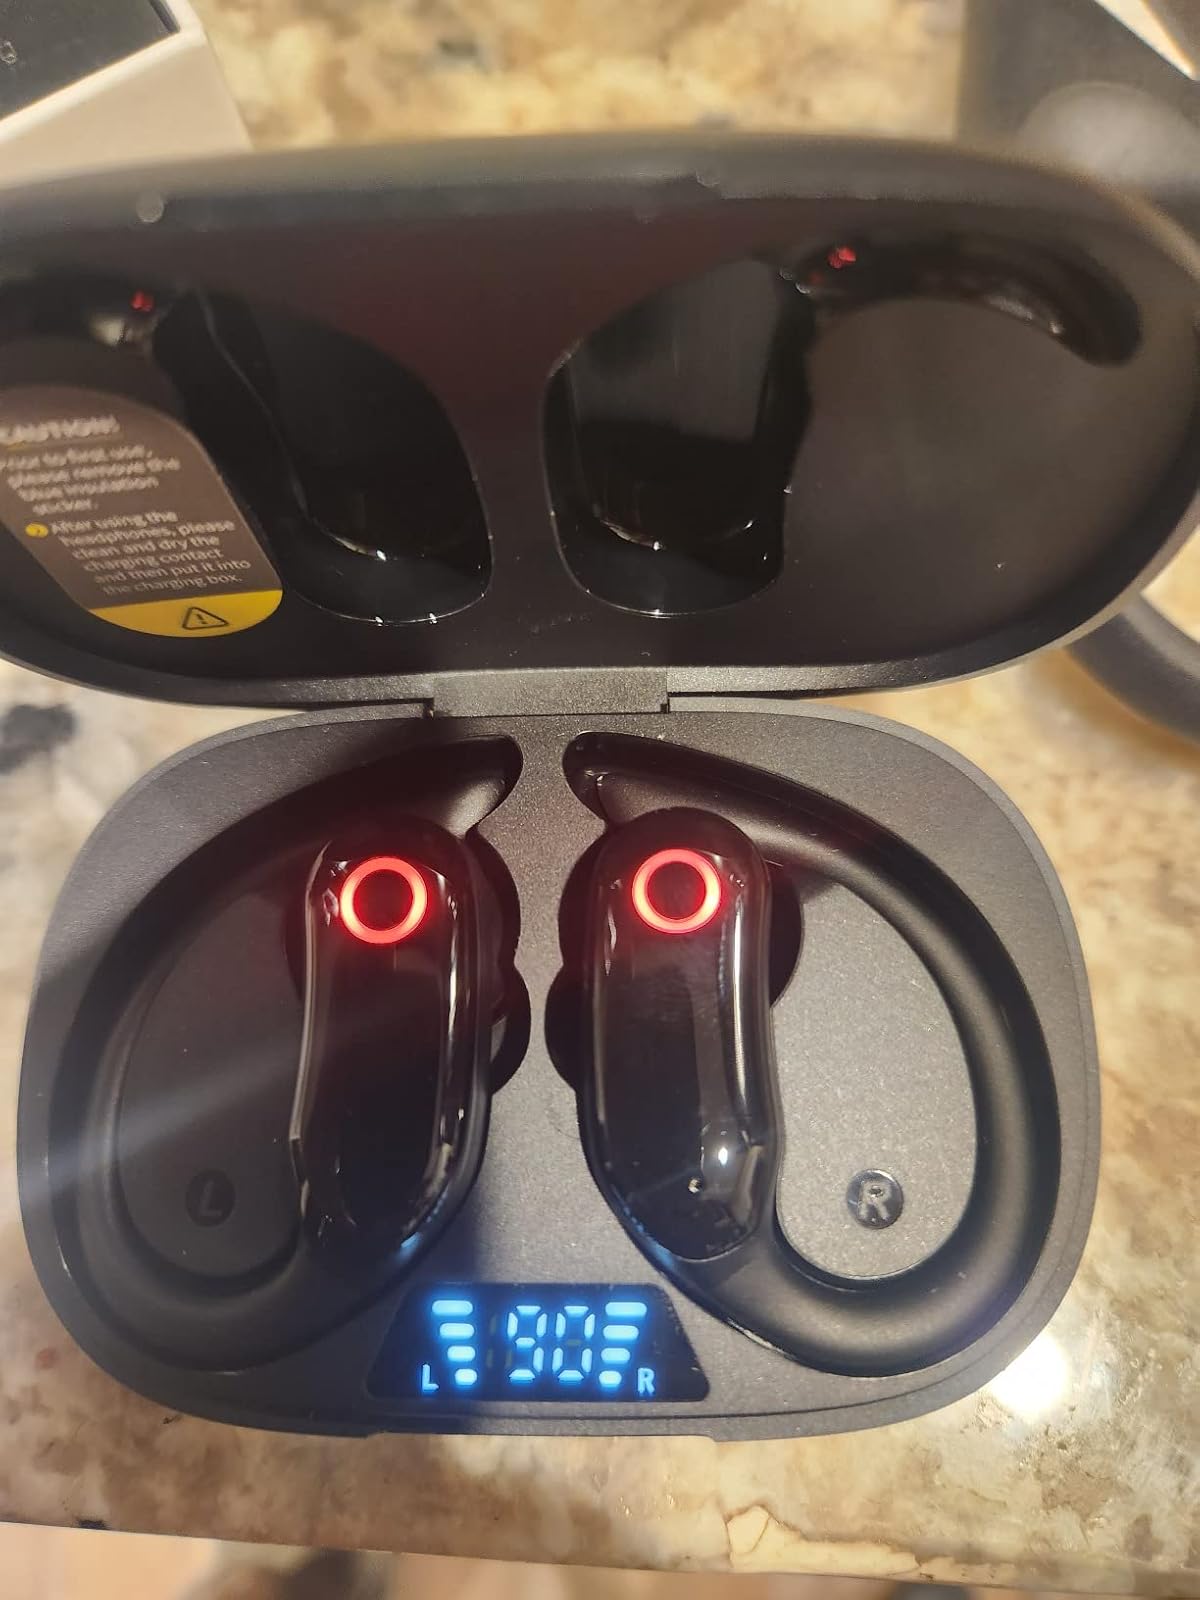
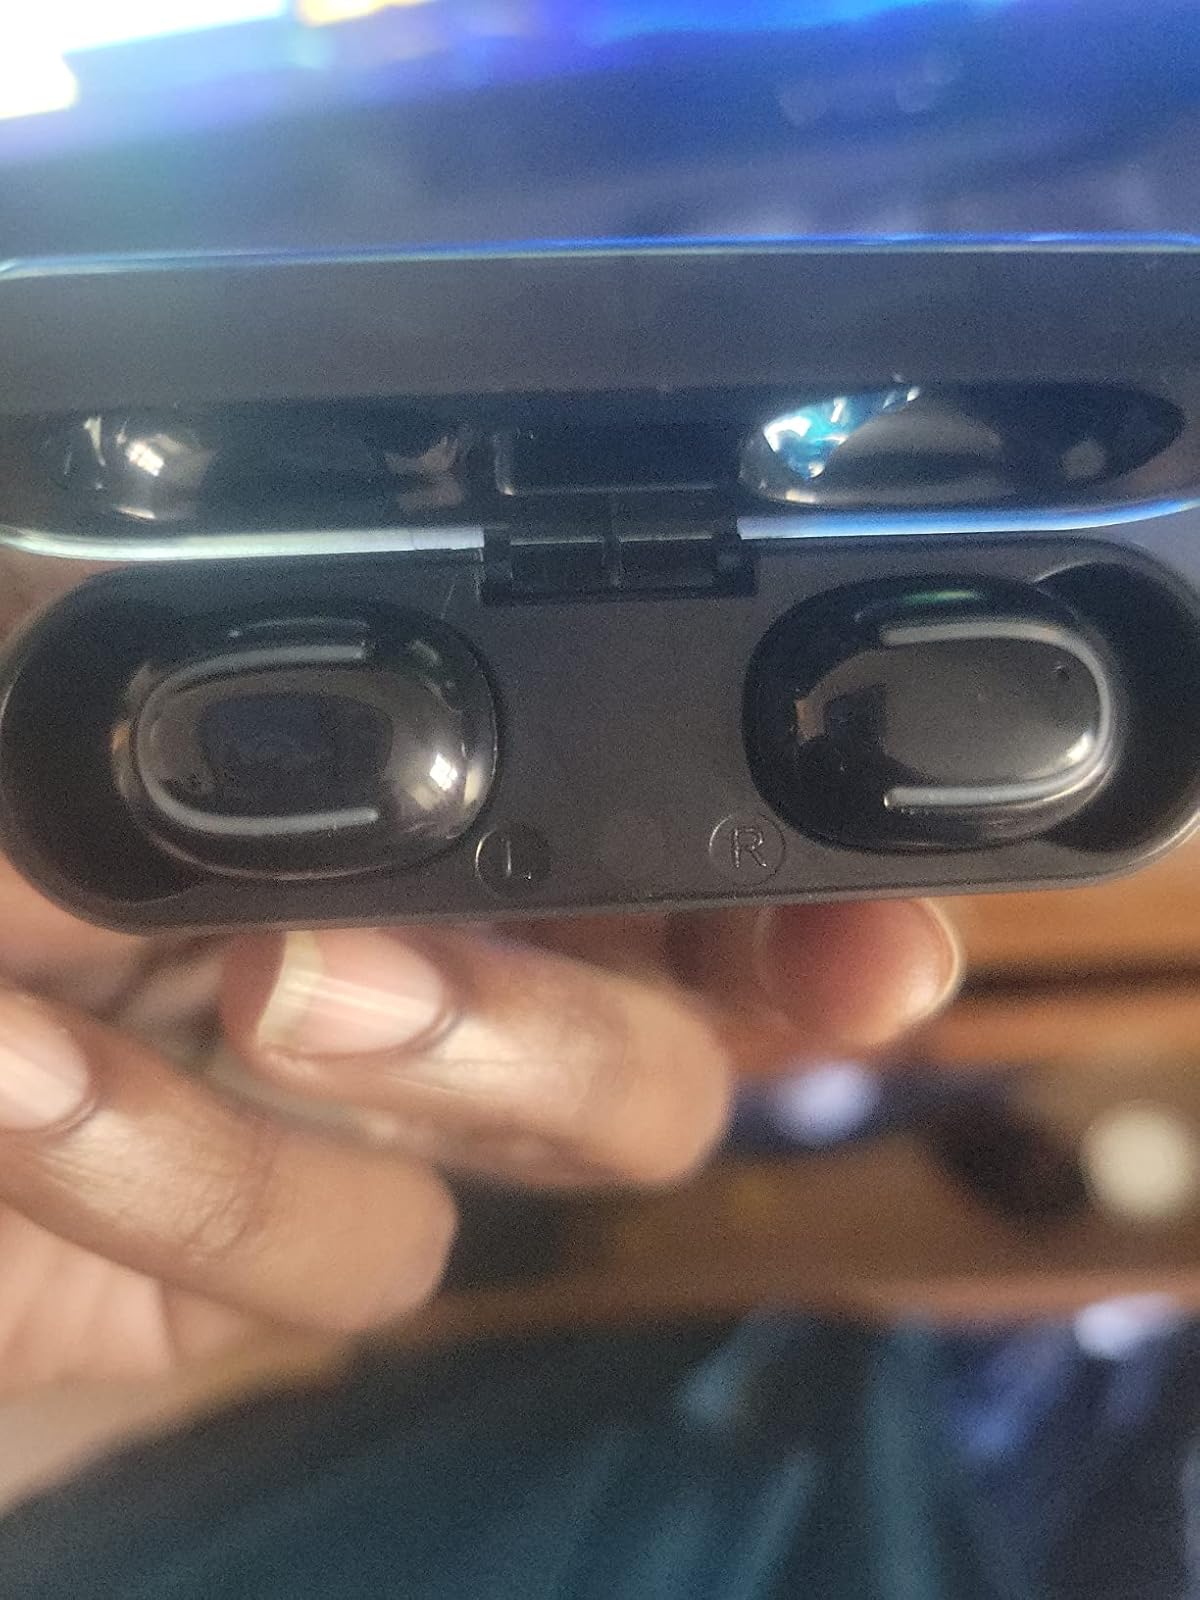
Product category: earbuds
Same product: no